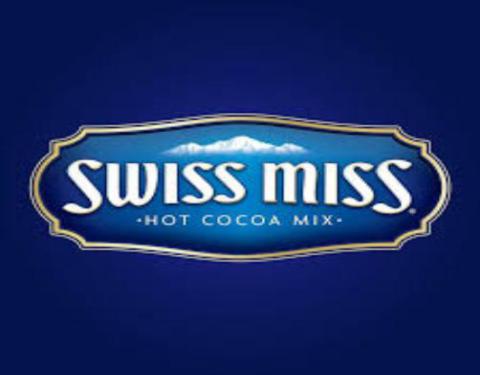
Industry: Food